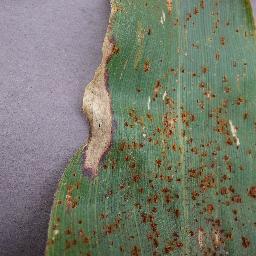
Label: Corn_(Maize)___Northern_Leaf_Blight